Kevin Daly Architects

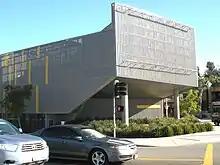
Camino Nuevo High School

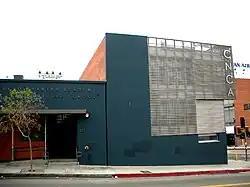
Camino Nuevo Middle School

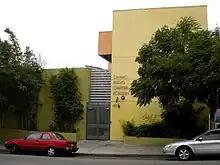
Camino Nuevo ECC

KDA has designed educational, residential and institutional buildings. The firm designed the Camino Nuevo Charter Academy Schools project— a series of five projects designed over the course of a decade. Architecture critic, Nicolai Ouroussoff, called KDA's the school's design as “one of the most inspiring projects built in Los Angeles in years” and as "a thoughtful, low-cost work of architecture that embodies the kind of civic purpose and progressive ideals that so many public institutions give lip service to but rarely fulfill".